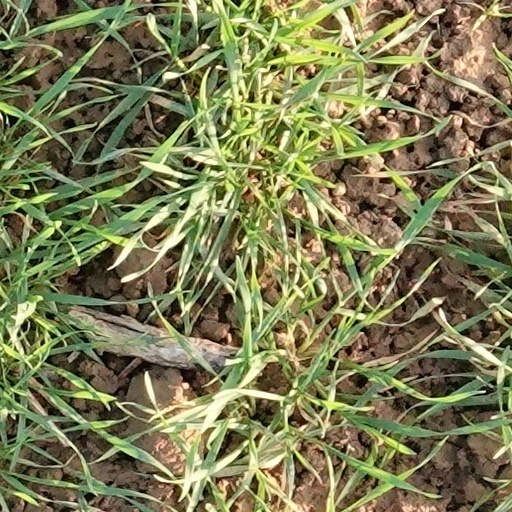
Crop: wheat